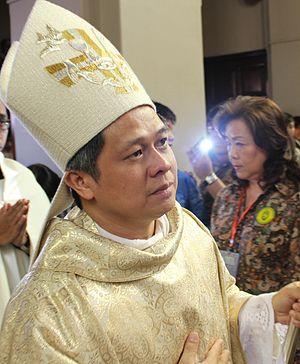
Antonius Subianto Bunyamin, né le 14 février 1968 à Bandung dans la province de Java occidental, est un prélat indonésien, membre de l'ordre de la Sainte Croix, évêque du diocèse de Bandung en Indonésie depuis 2014.